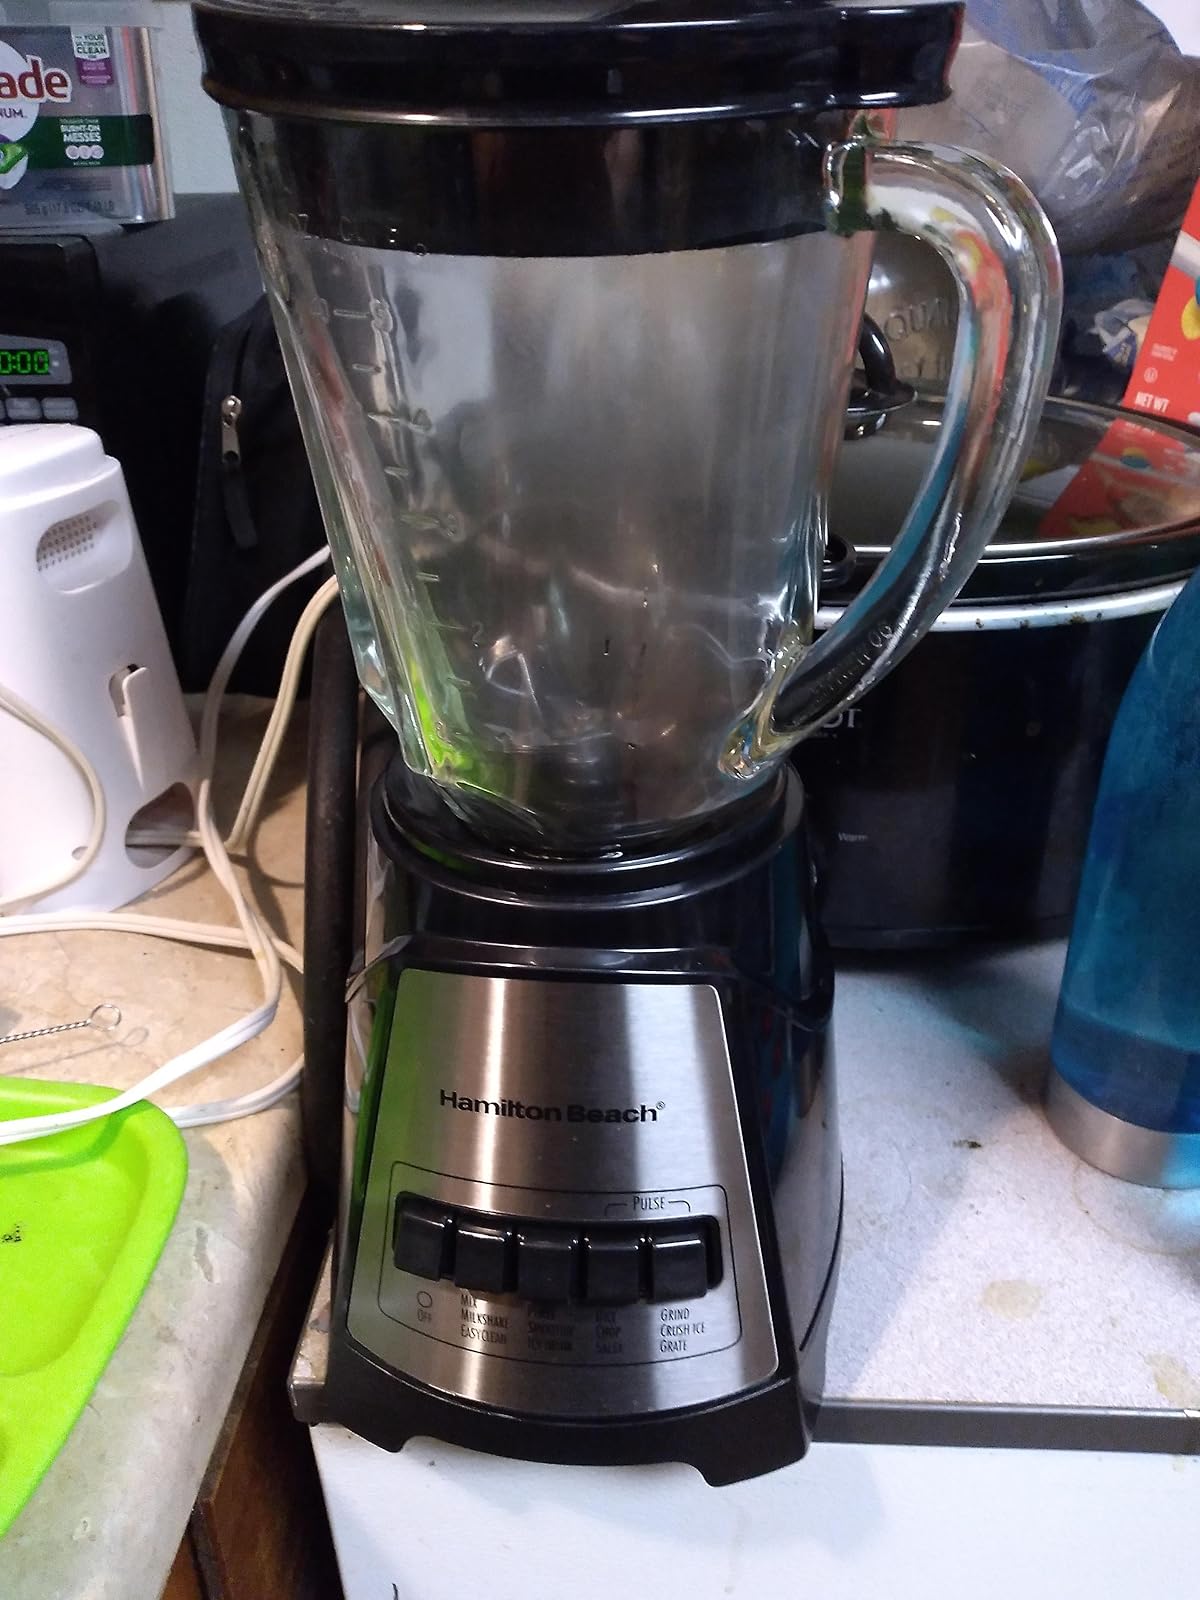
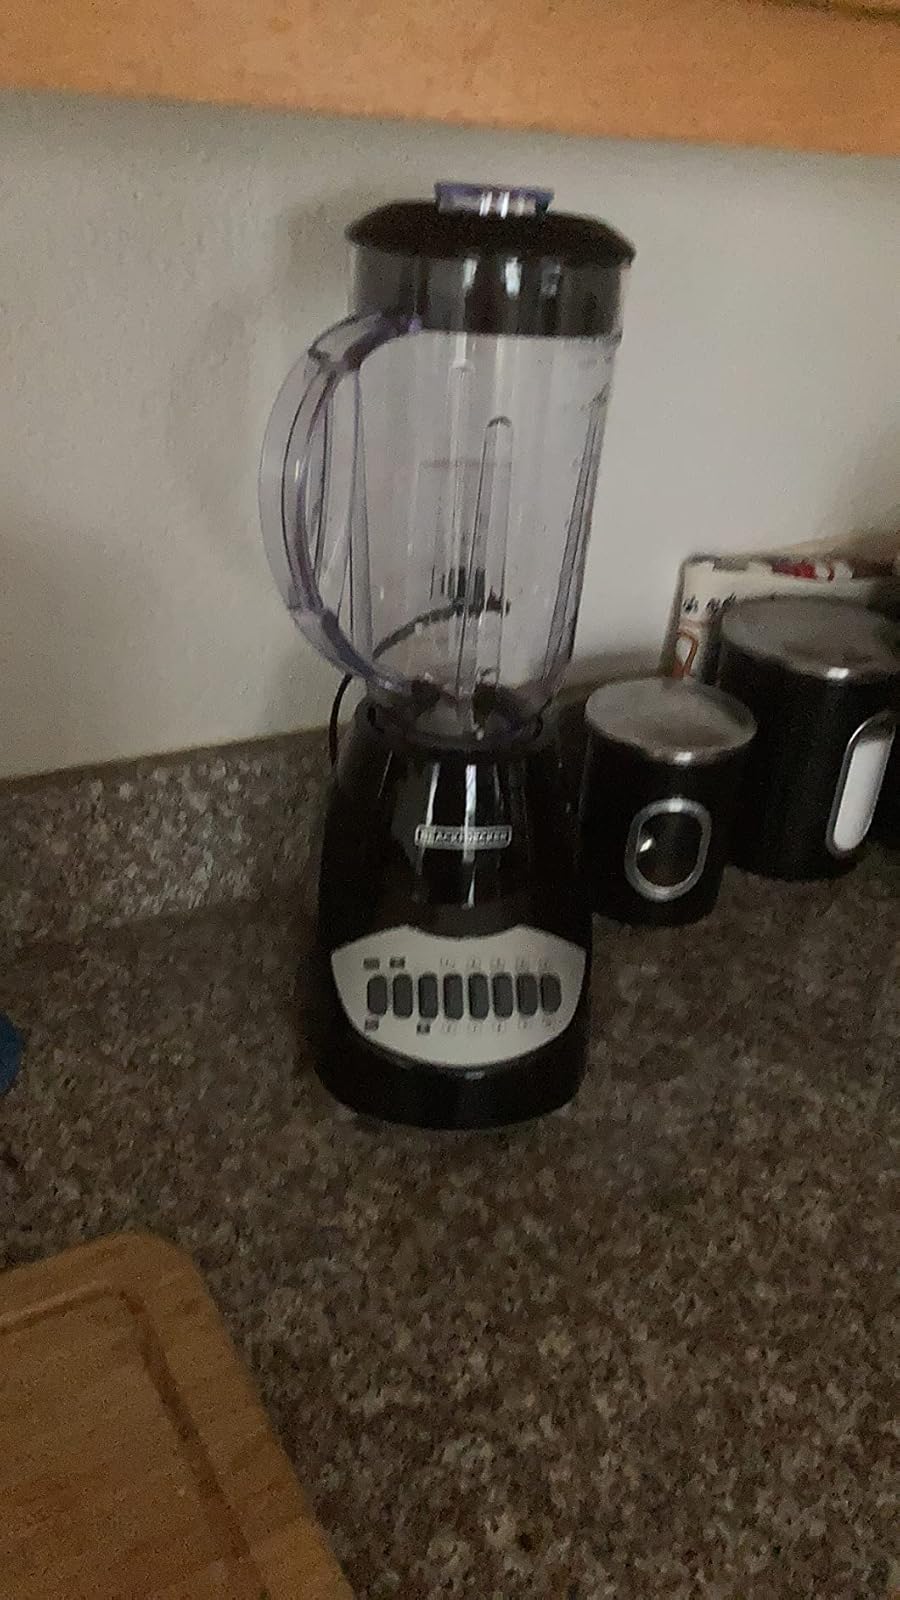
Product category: items_blender
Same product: no